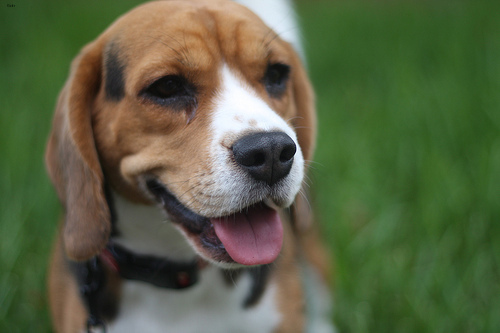
Breed: beagle